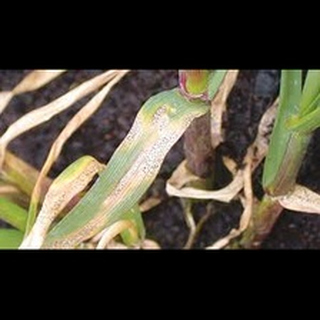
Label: wheat_leaf_blight